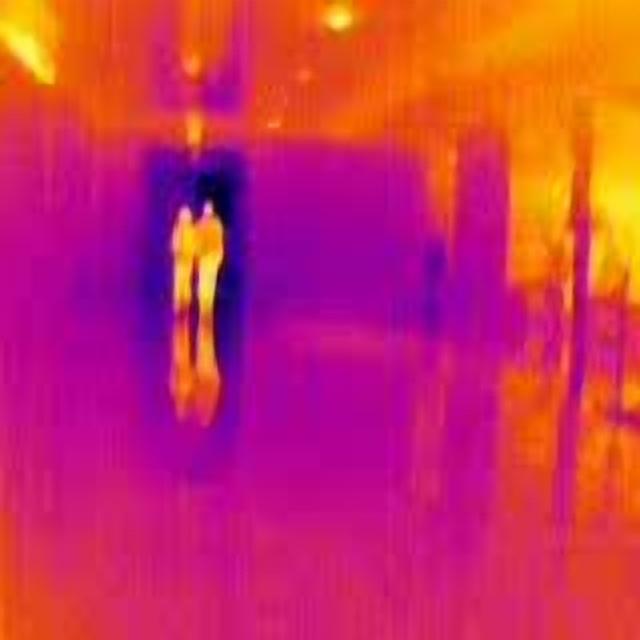
Detected objects:
label: person
label: person